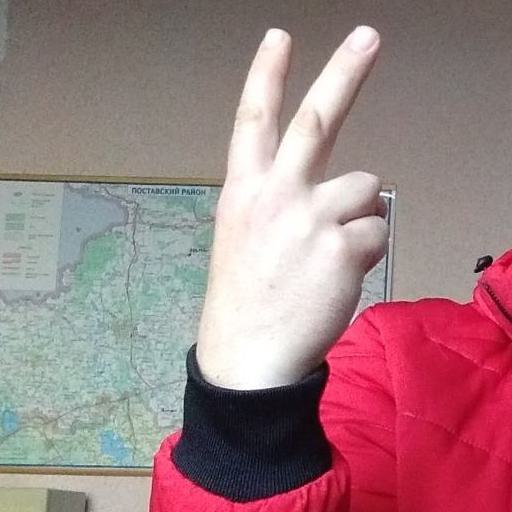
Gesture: peace_inverted